The Price Is Right (British game show)

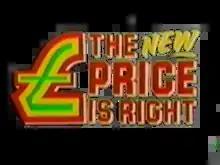
Logo from Bob Warman-era.

The second version hosted by Bob Warman is considered to be a precursor to the third version hosted by Bruce Forsyth, as it was a half-hour and used the Showcase range game. Having premiered shortly after Leslie Crowther's version went off the air, it retained many elements from the set and props, but was somewhat "Americanized". The show was hence called "The New Price Is Right" and had a red, yellow and green pound sign. The Warman version also had slightly better and more expensive prizes than the Crowther version due to the program's shorter length, in-show sponsorship, and lighter government regulation of satellite television channels. The show also had a light border in the opening (mimicking the American version), used US music (including the opening theme, the "Match Game-Hollywood Squares Hour" theme and "Concentration" car cues, to name a few), and had more colour on the set.